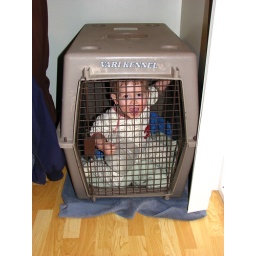
He likes to close the door when he's in the dog crate now.